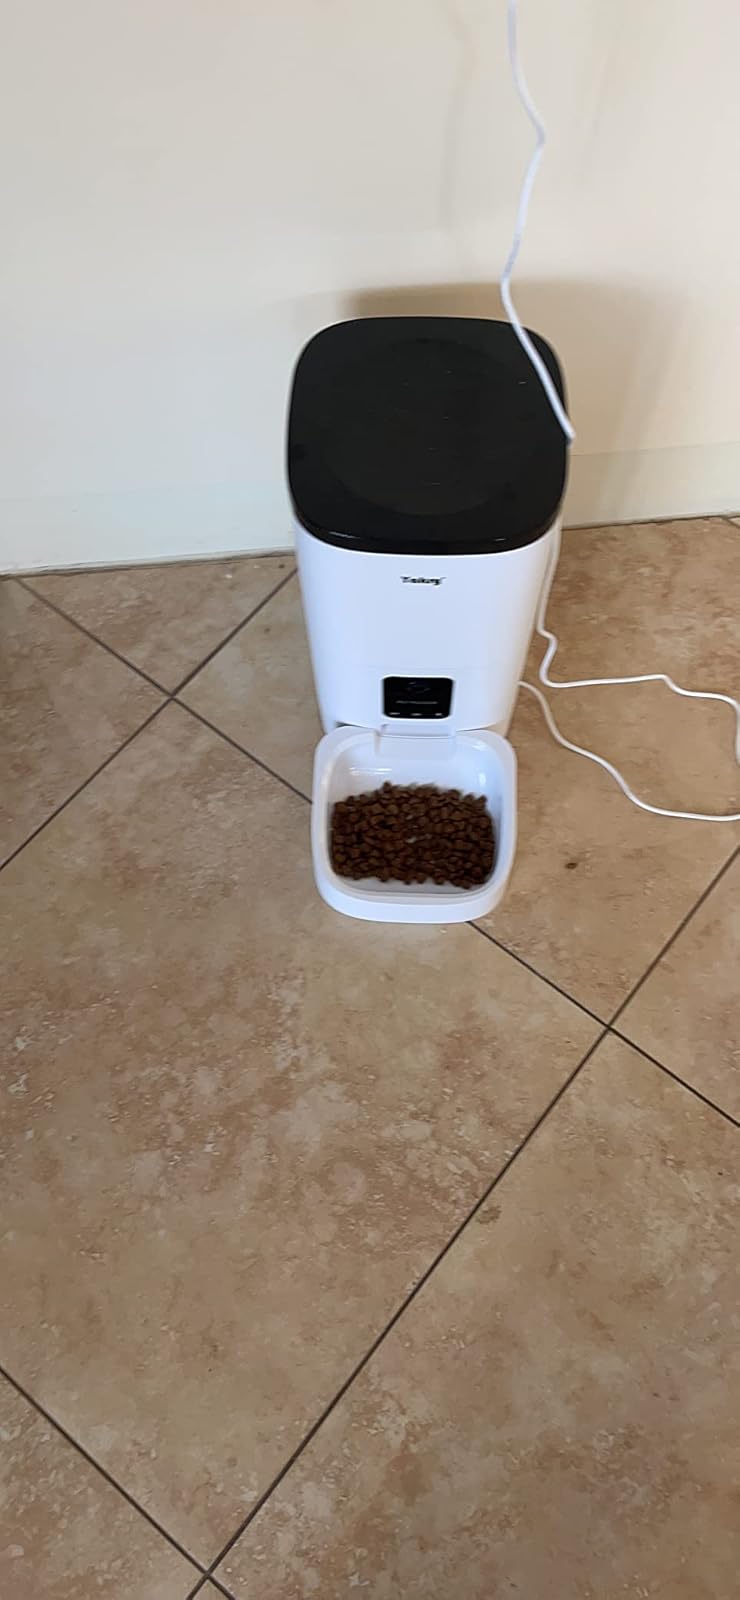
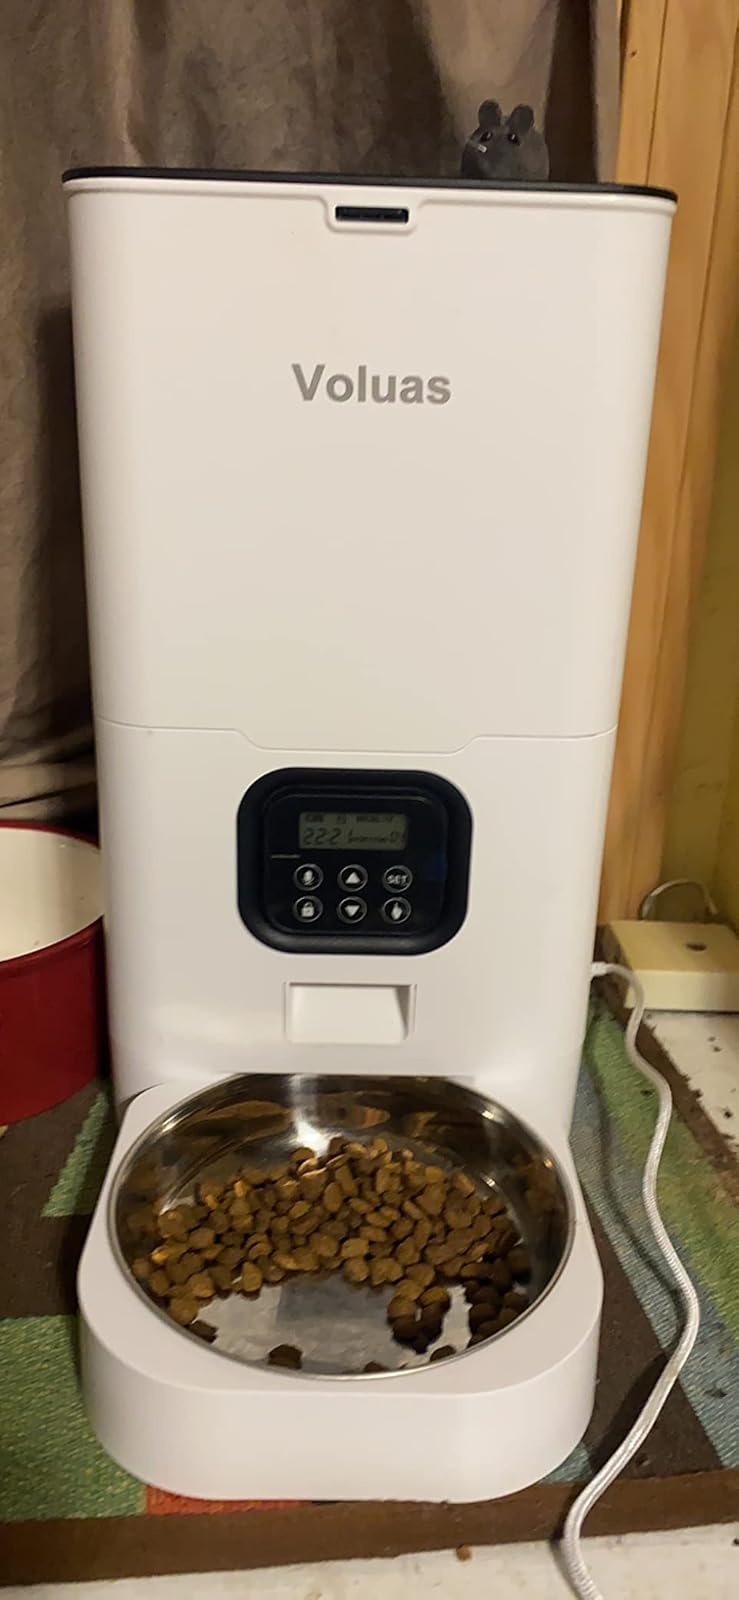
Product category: items_feeder
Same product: no